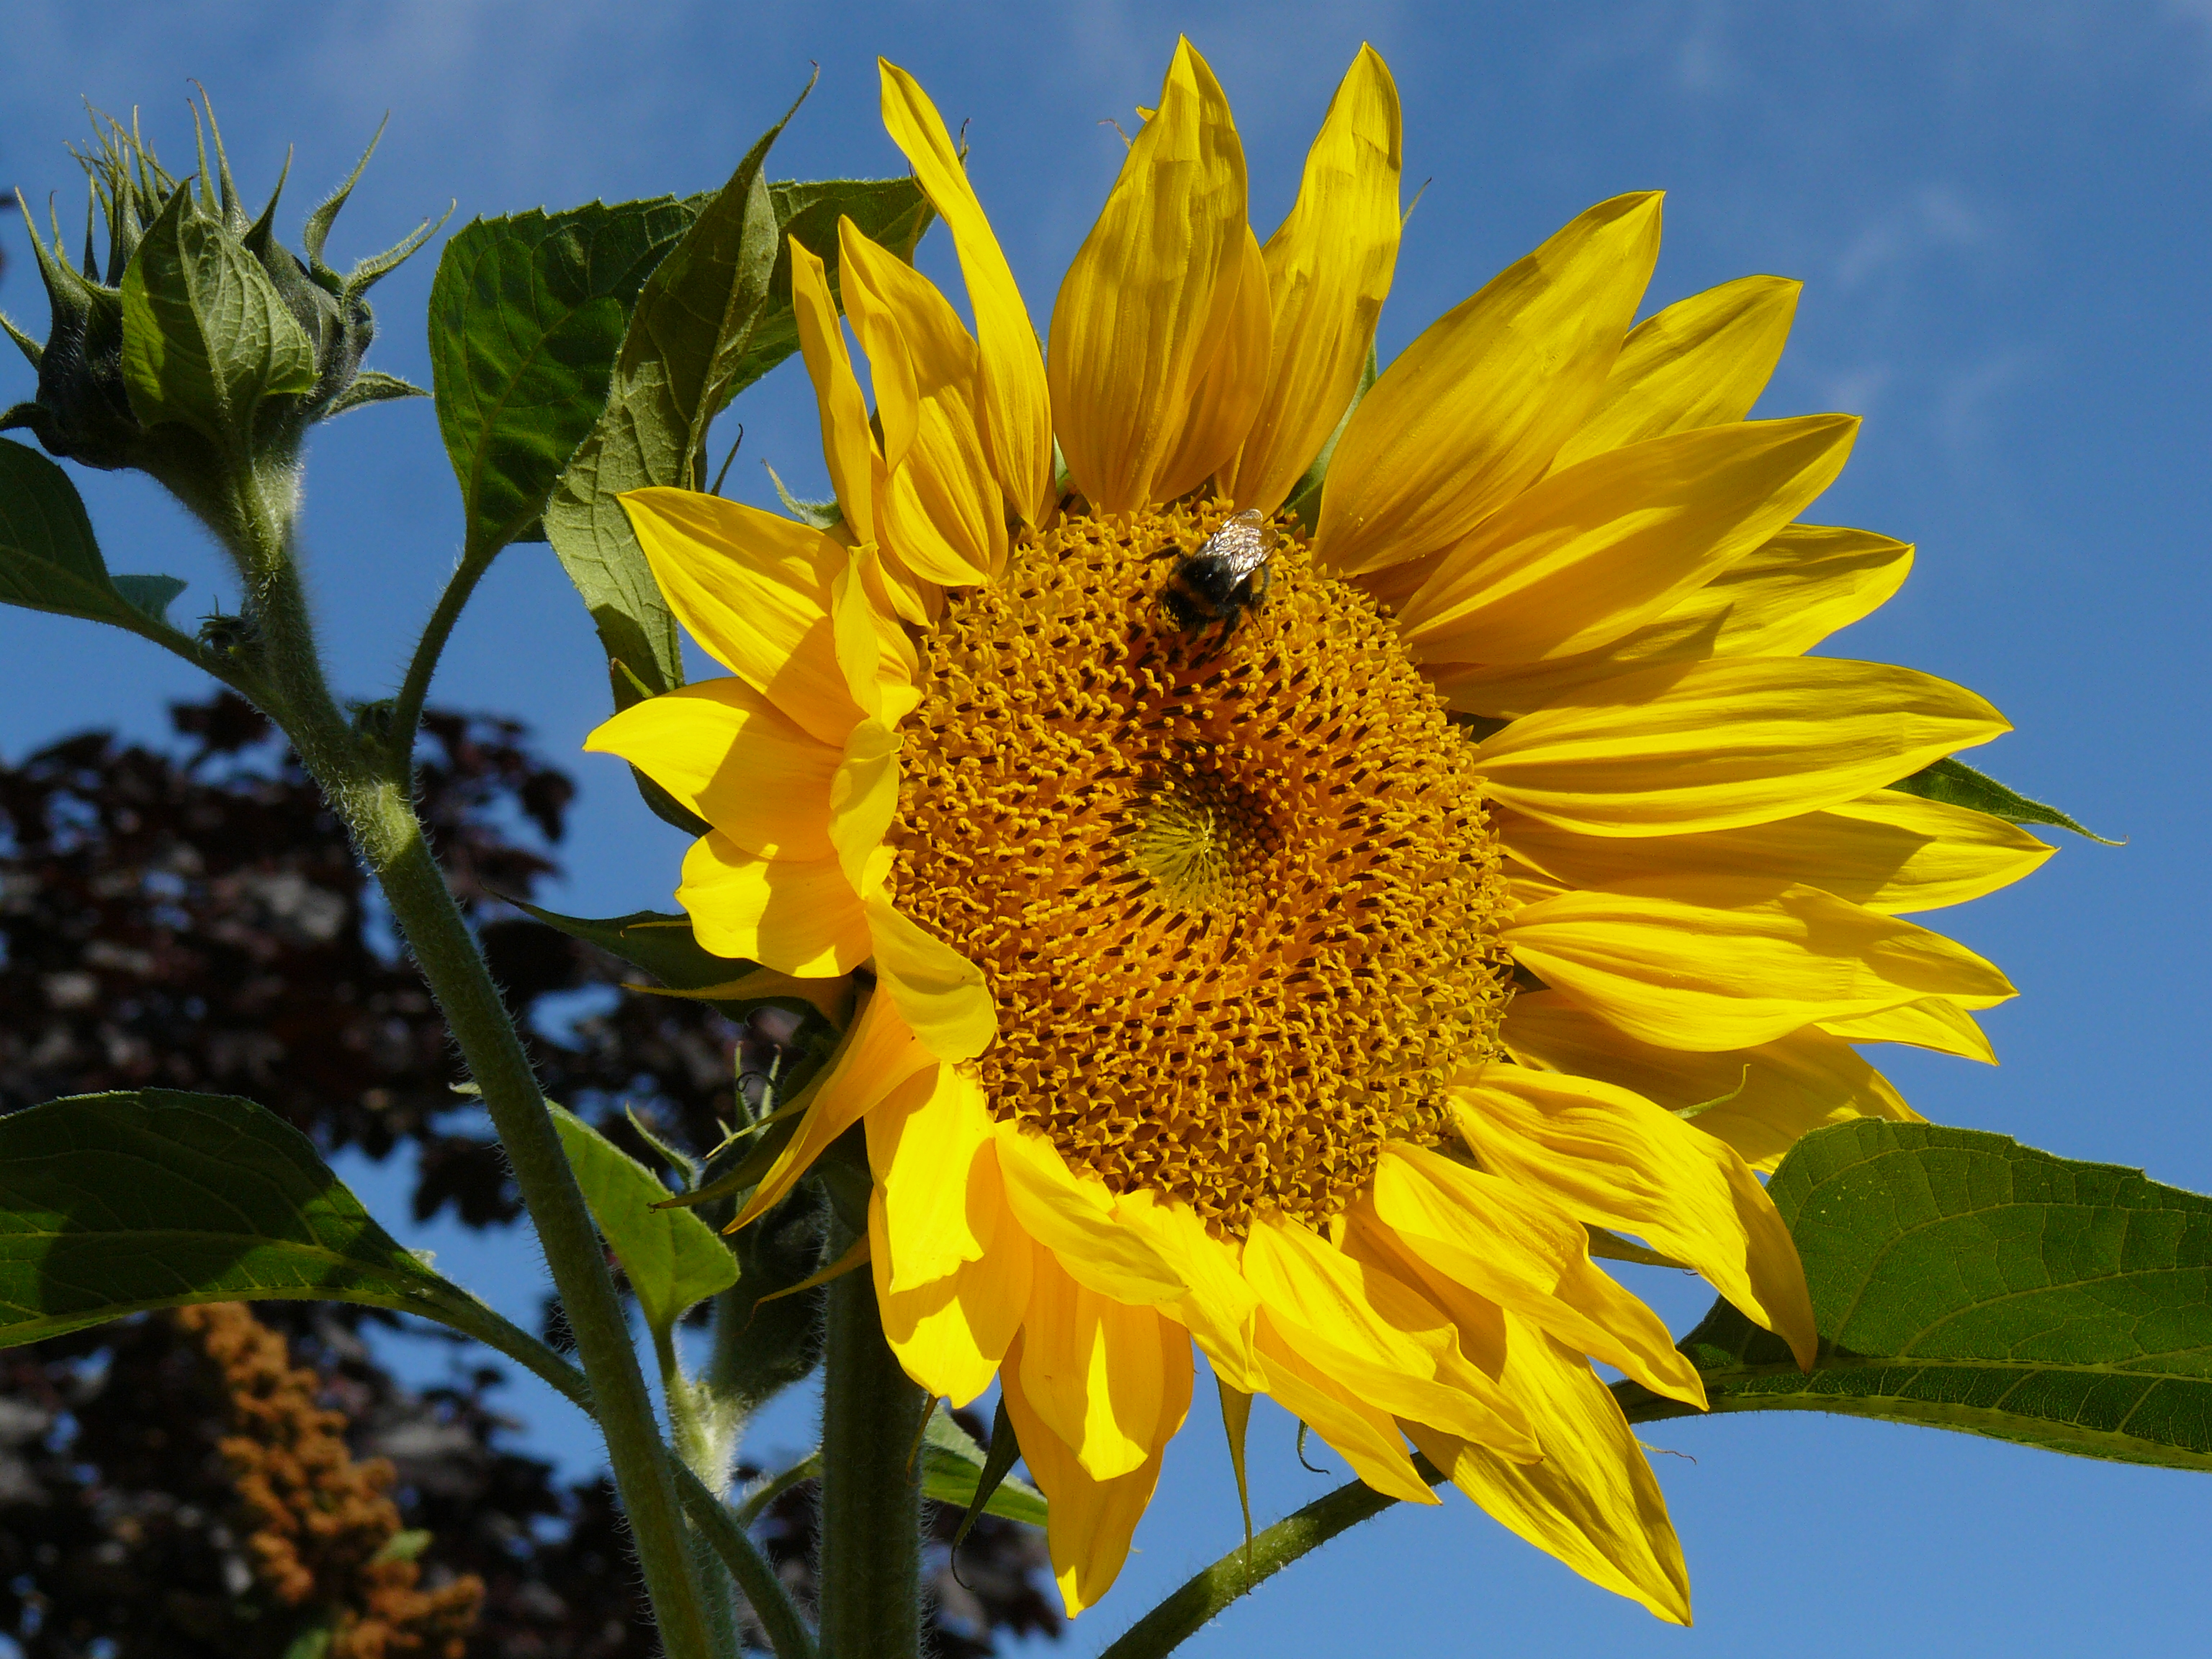
sunflower, flower, yellow, honey bee, sunflower seed, flora, nectar, sky, flowering plant, pollen, daisy family, plant, membrane winged insect, bee, pollinator, petal, annual plant, wildflower